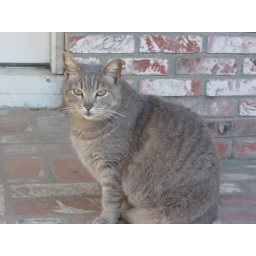
This animal lives under my house and comes out only to eat.